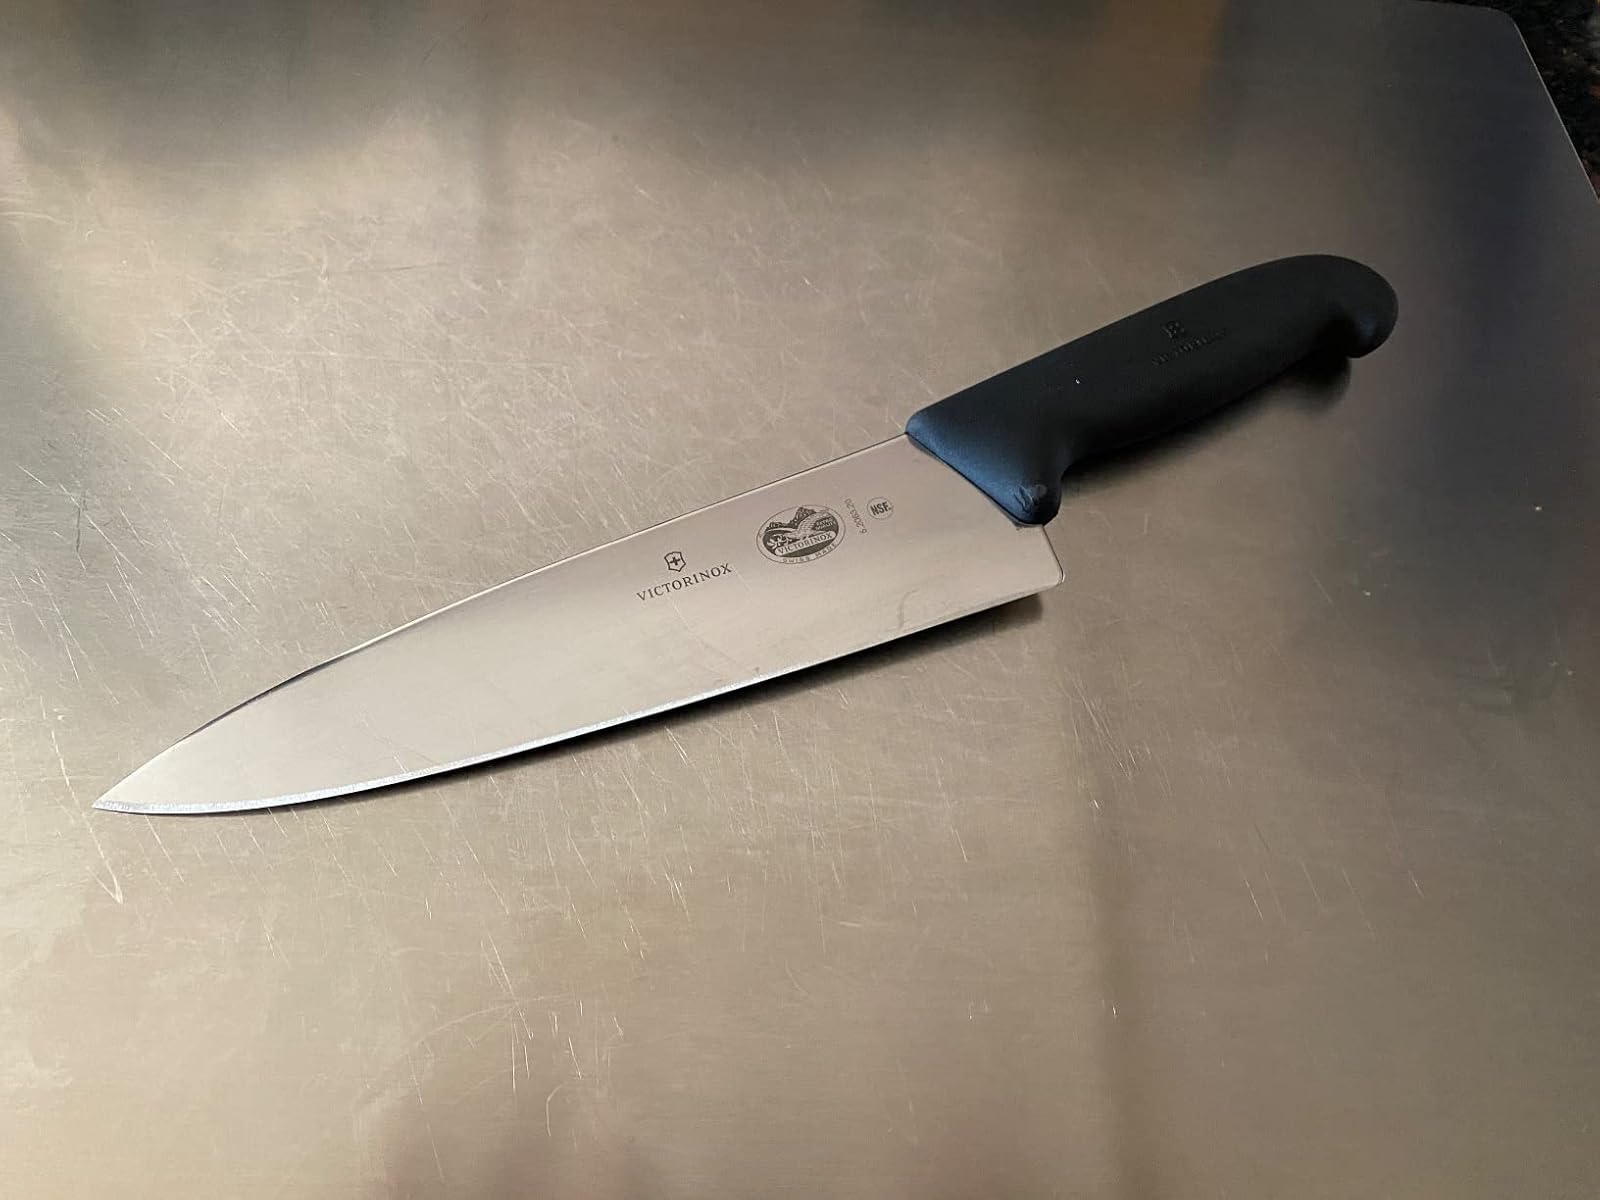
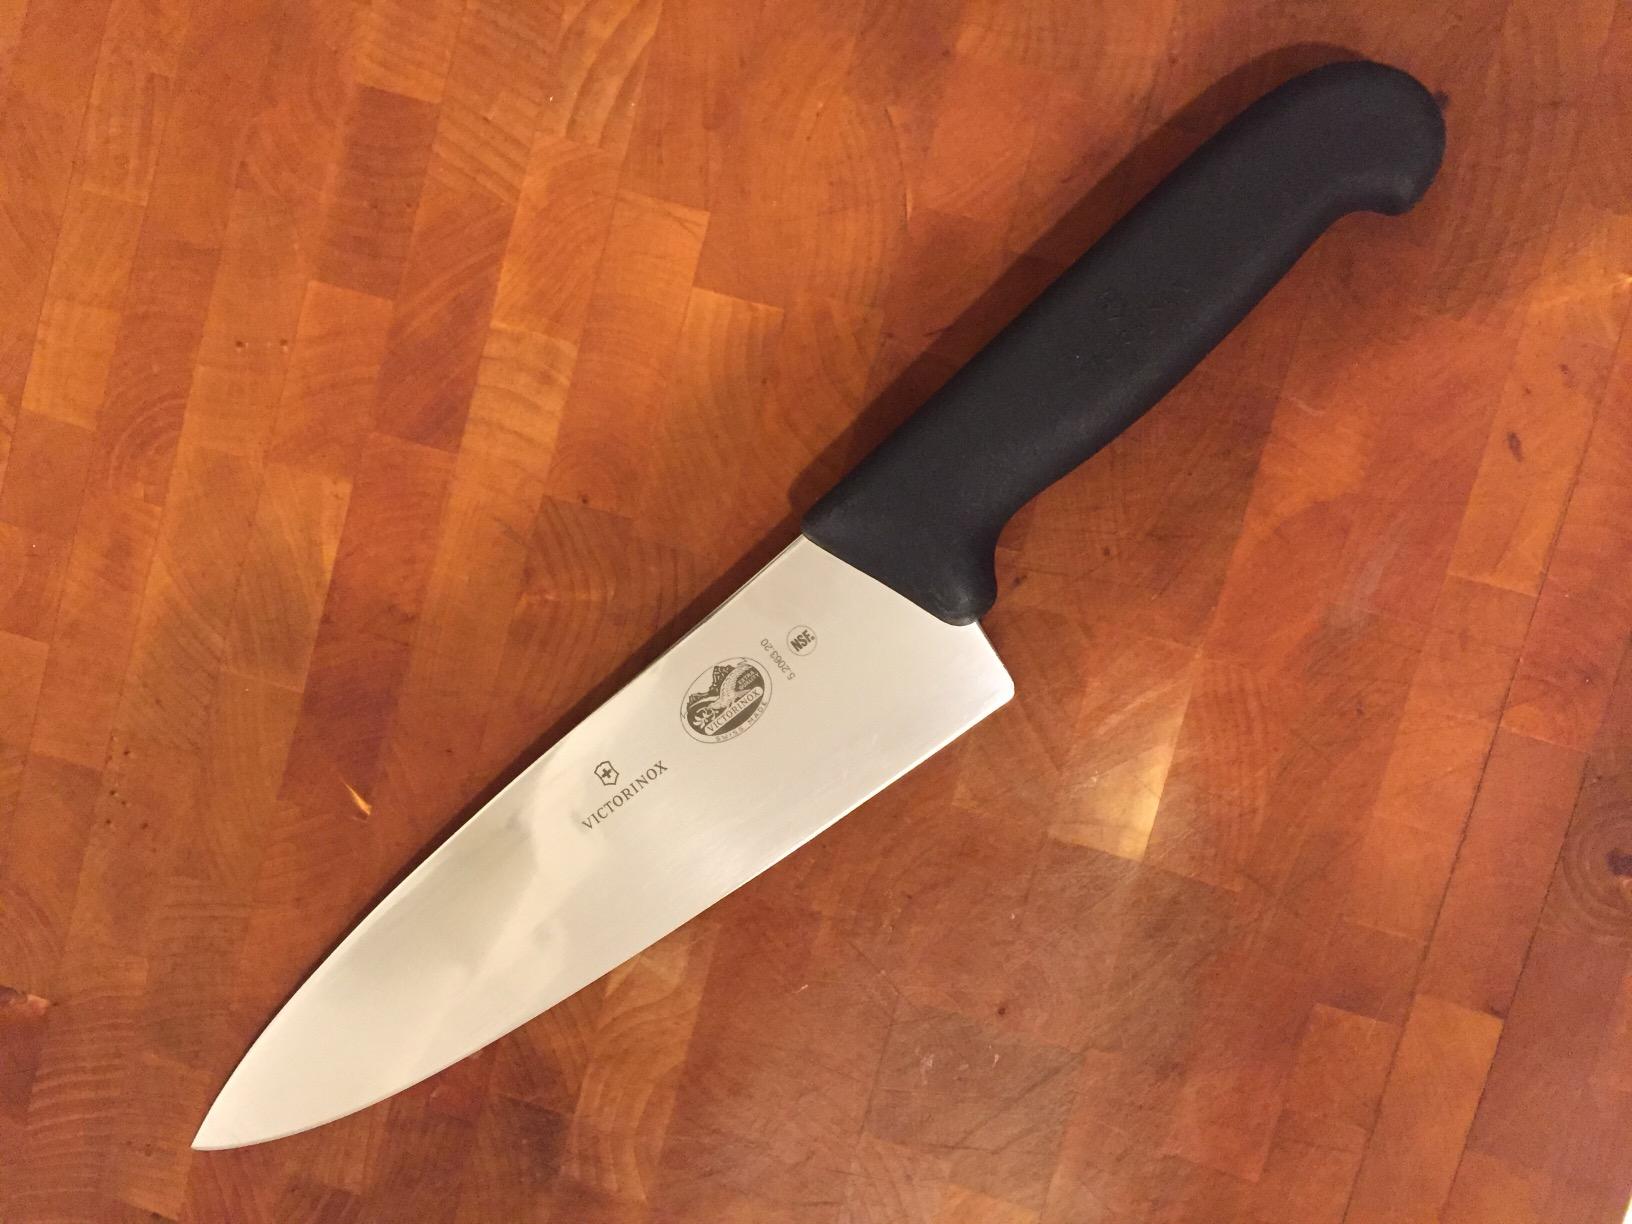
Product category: items_knife
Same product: yes